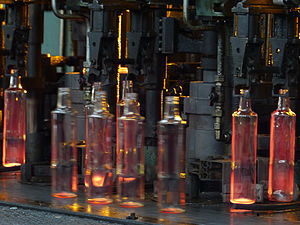
Dagestanskije Ogni
Dagestanskije Ogni er en by i den sydrussiske republik Dagestan med 27.923 indbyggere beliggende ved det Kaspiske hav ca. 120 km syd for republikkens hovedstad Makhatsjkala. Byen blev grundlagt i 1914 og fik officiel status af by i 1990.